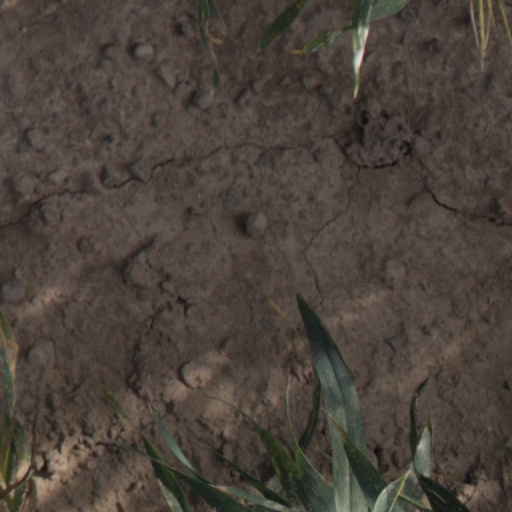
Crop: wheat